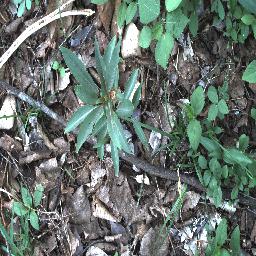
Label: rubber_vine